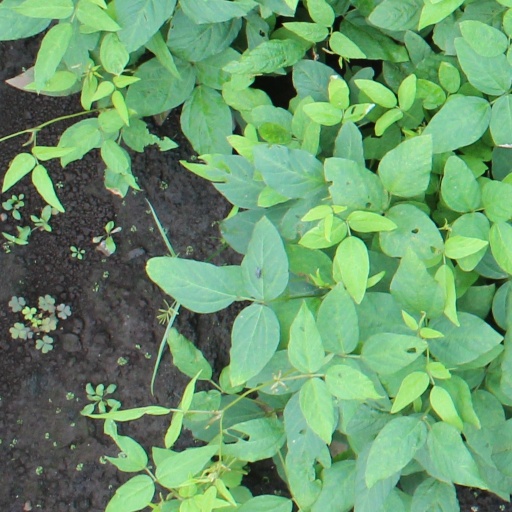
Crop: soybean